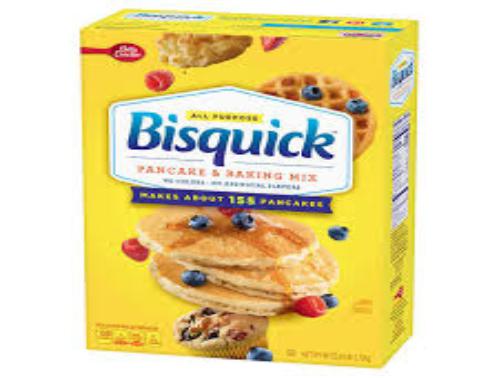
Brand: Bisquick
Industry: Food